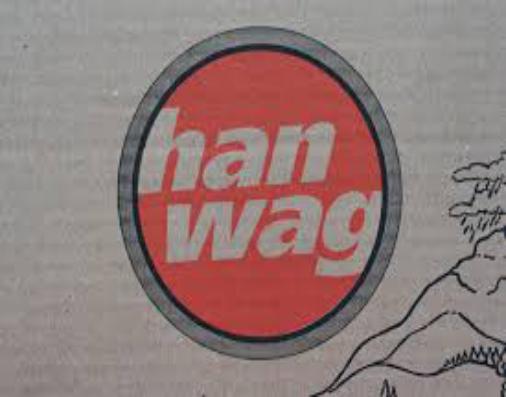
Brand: Hanwag
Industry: Sports